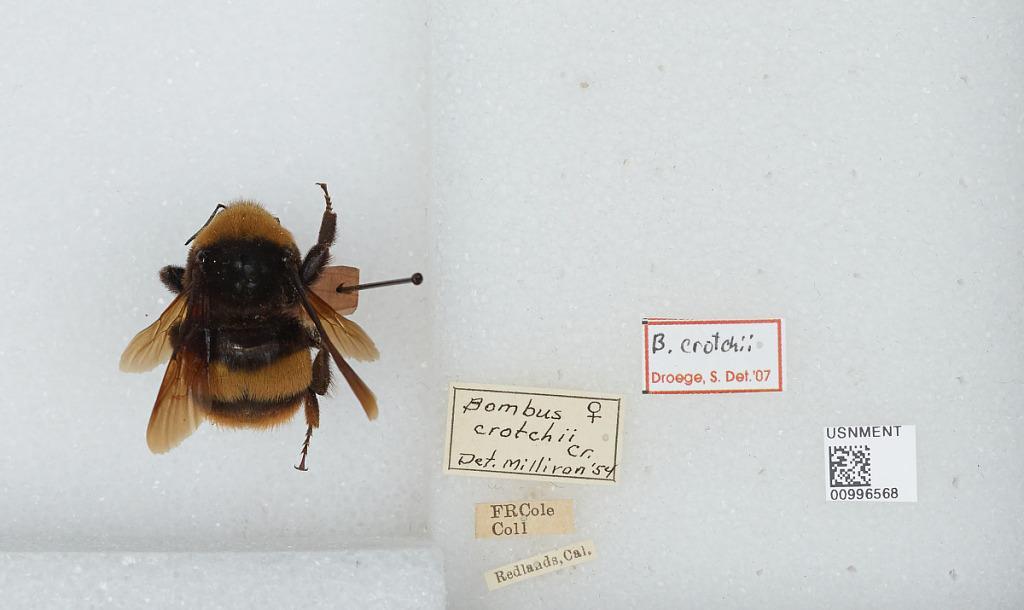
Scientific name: Bombus (Crotchiibombus) crotchii Cresson
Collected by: F. Cole
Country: United States
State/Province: California
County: San Bernardino
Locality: Redlands
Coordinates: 34.0547, -117.183
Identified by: Droege, S. W.